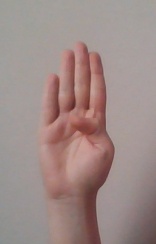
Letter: kaaf